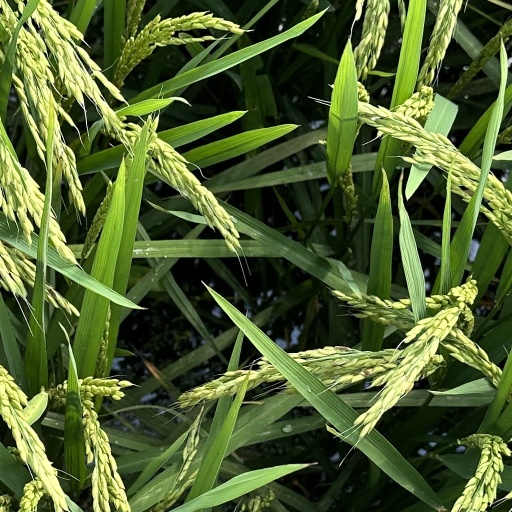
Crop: rice